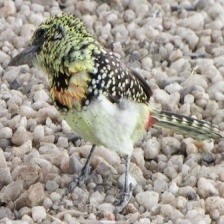
Species: D-ARNAUDS BARBET
Scientific name: TRACHYPHONUS DARNAUDII